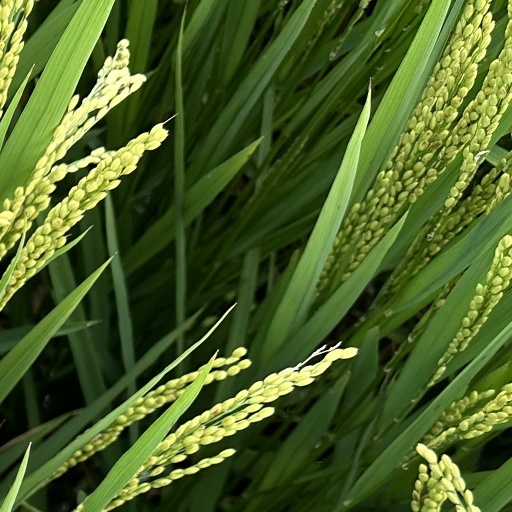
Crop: rice